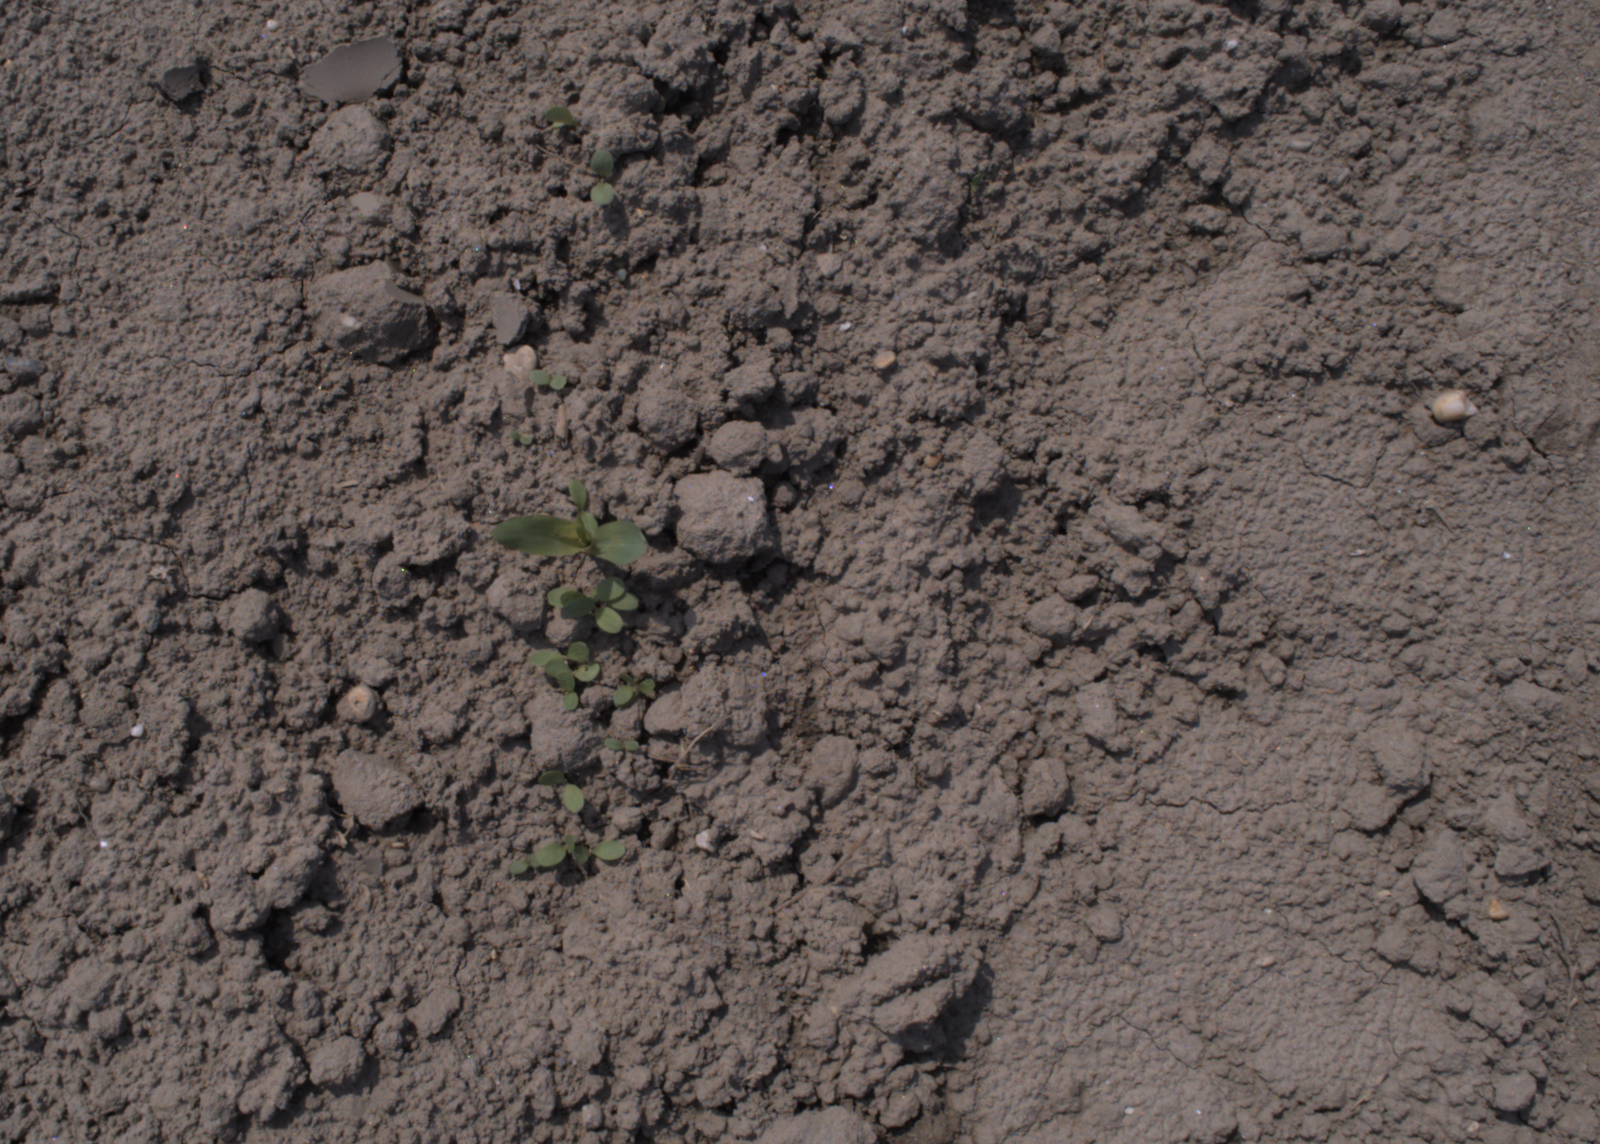
Capture date: 06.08.2020 12:37:32
Weather: sunny
Wind: medium
Seeding date: 21.07.2020
Plant canopy height (mm): 890